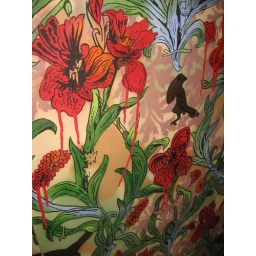
birds and flowers detail by charles dada